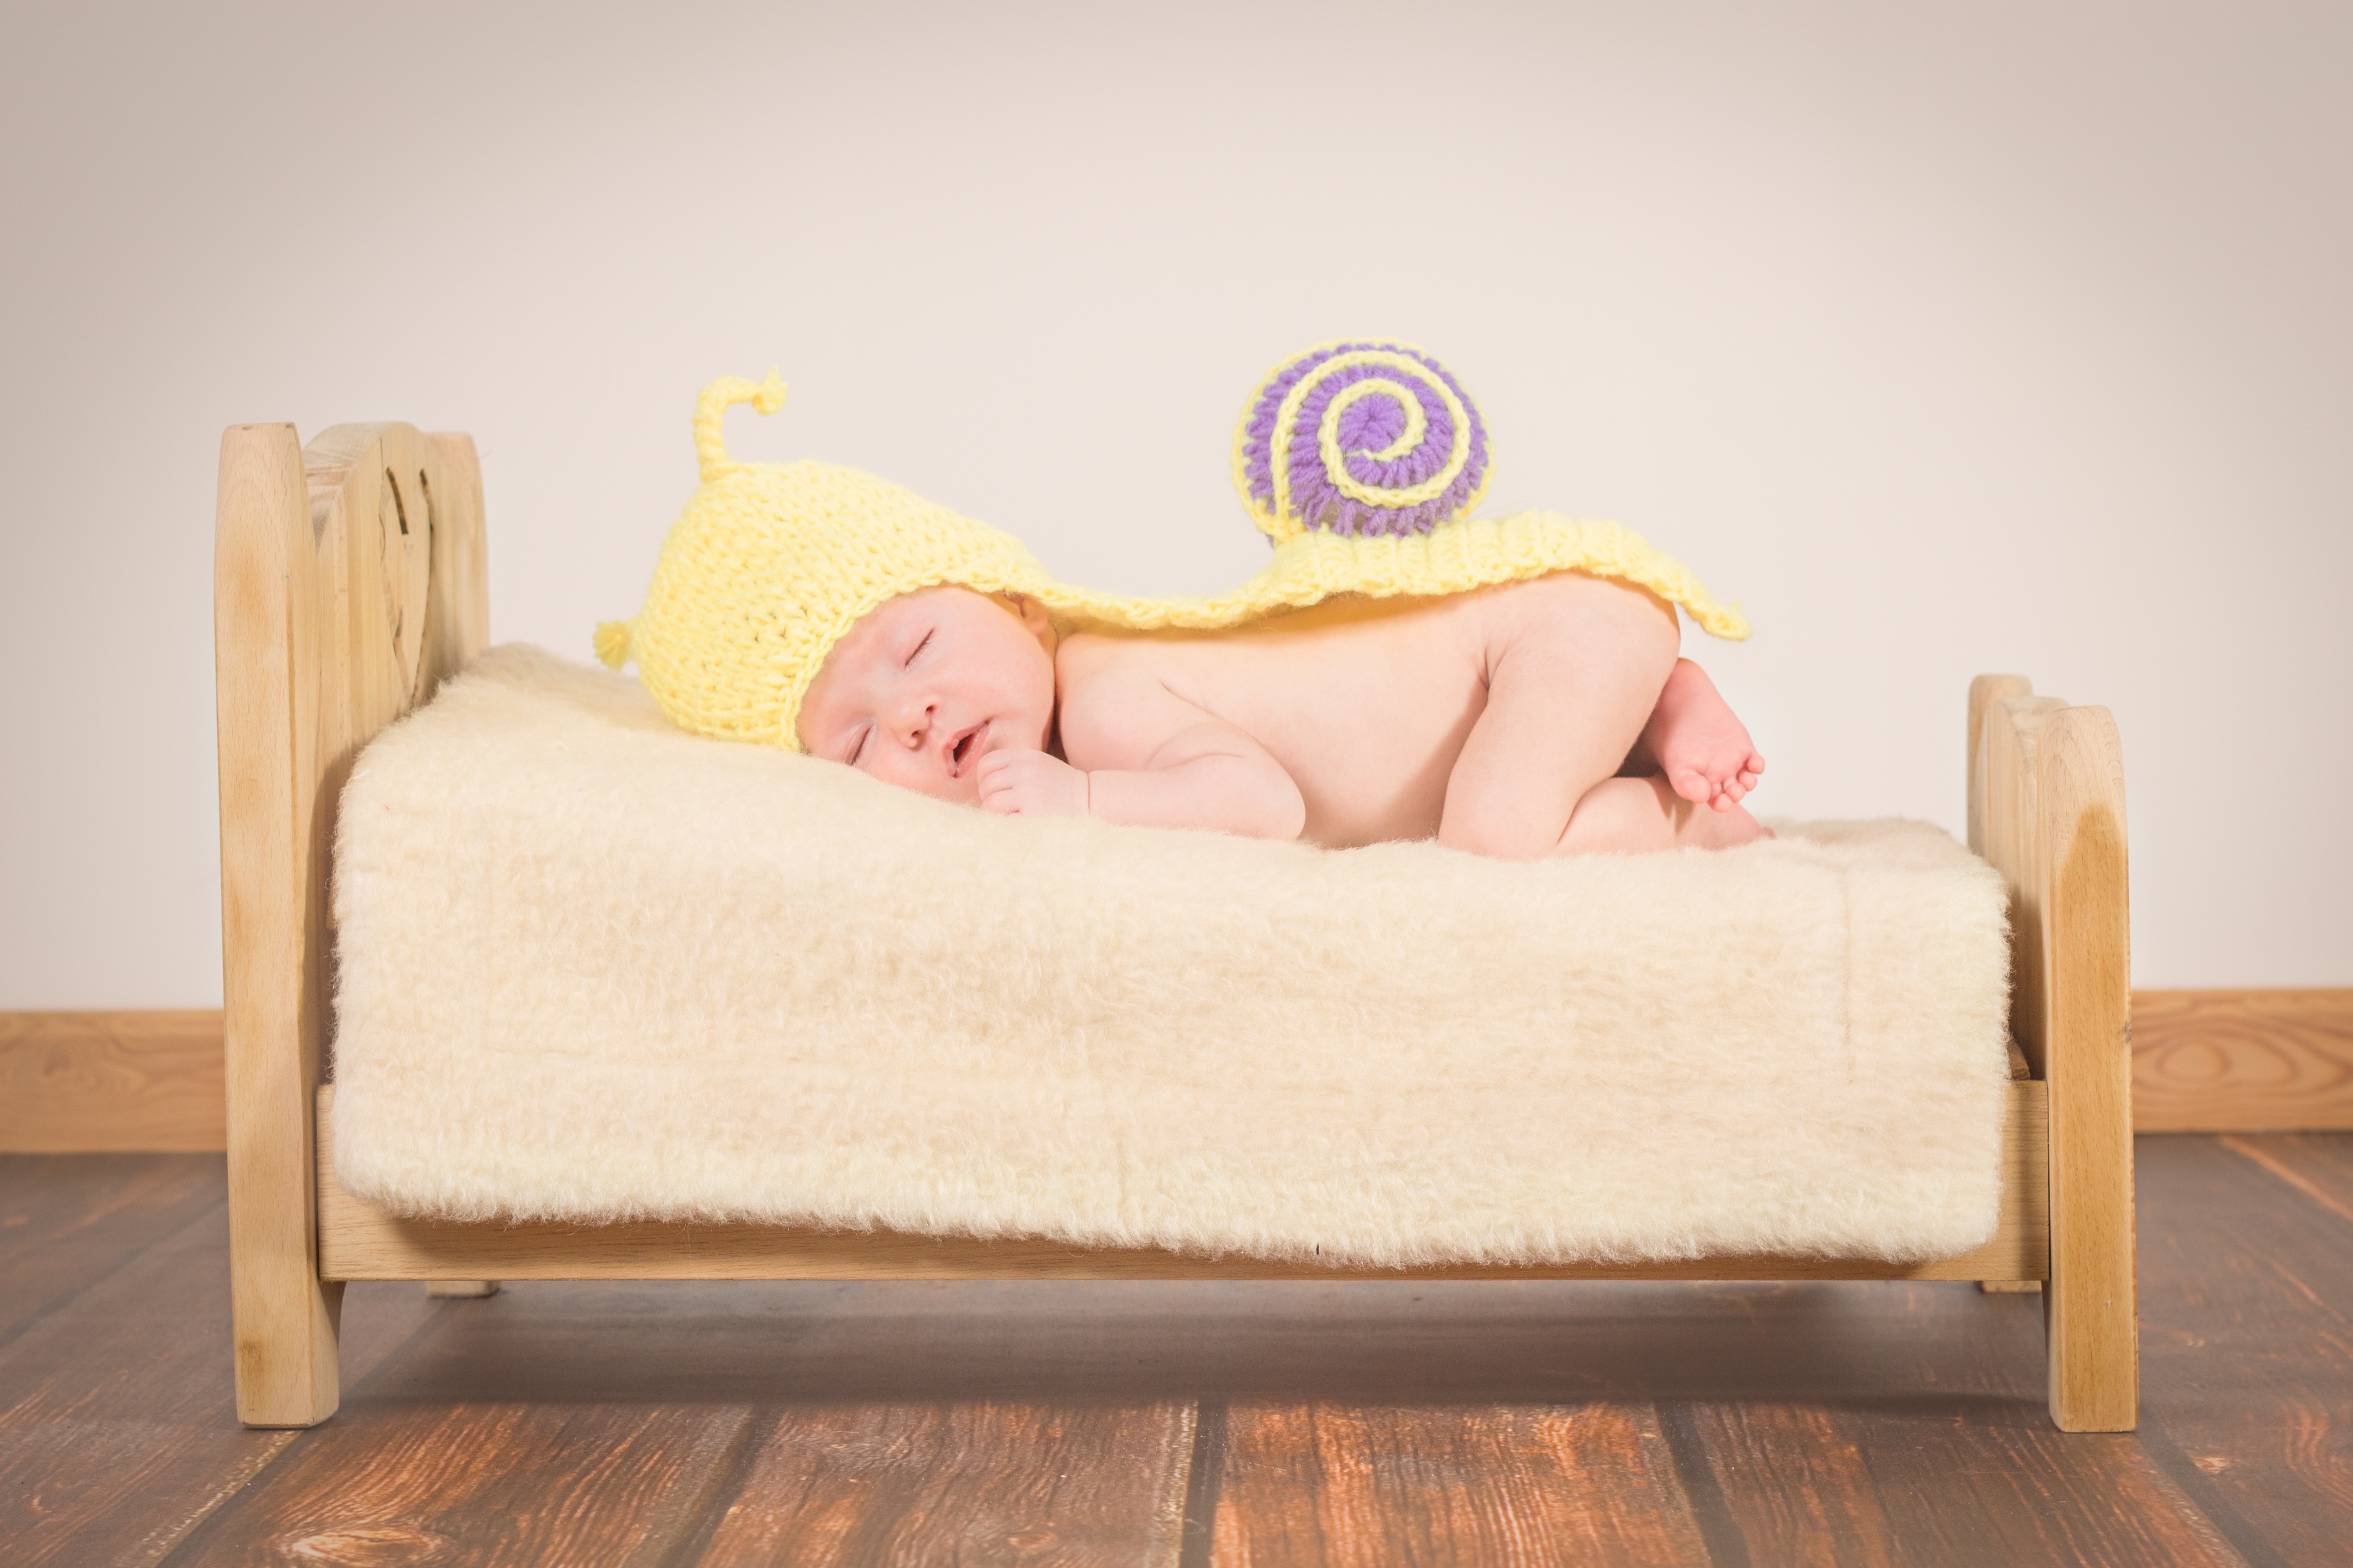
girl, star, love, child, furniture, room, baby, couch, hug, product, sleep, bed, sleepy, safety, tired, small child, bed sheet, bed frame, studio couch, infant bed